Gregory Kats

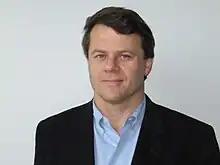
Gregory Kats

Gregory H. Kats (born July 14, 1959) is an American businessman, environmentalist, and thought leader in the green economy sector. He is founder and CEO of the Smart Surfaces Coalition, a non-profit organization consisting of 40+ national and international partner groups working to ensure the rapid, cost-effective adoption of reflective, porous, and green urban surface infrastructure, or "smart surfaces", in cities. Previously, Kats served as a Managing Director at Good Energies, a multi-billion dollar global clean energy investor, and Director of Financing for Energy Efficiency and Renewable Energy at the U.S. Department of Energy (DOE).